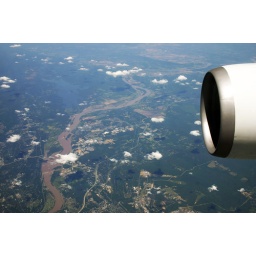
Shot out the plane window over Missouri/Mississippi (-ish)